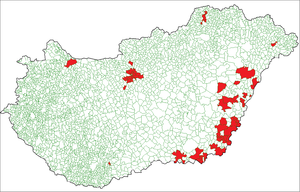
Les subdivisions de la Hongrie sont l'organisation institutionnelle et administrative du territoire hongrois. On distingue plusieurs niveaux de division territoriale, qui peuvent remplir un objectif politique et administratif - sous forme de collectivité territoriale avec une assemblée élue -, électoral ou statistique.
La minorité roumaine de Hongrie désigne une minorité nationale reconnue officiellement par la loi hongroise sur les minorités nationales et ethniques. Elle dispose d'une réalité statistique lors des recensements de population et d'une réalité juridique à travers les collectivités des minorités qui disposent de compétences particulières pour fixer le calendrier de leurs fêtes et célébrations, contribuer à la préservation de leurs traditions et participer à l'éducation publique. Ces collectivités particulières peuvent ainsi gérer des théâtres publics, des bibliothèques, des institutions scientifiques et artistiques, attribuer des bourses d'étude et dispenser de services en direction de leur communauté.